Charlie Rose (politician)

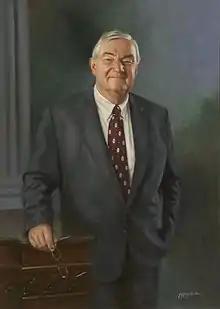
Official House portrait of Rose

He was a member of the Intelligence and Agriculture Committees. He also served as chairman of the United States House Committee on House Administration from 1991 to 1994, a post which helped earn him the nickname "mayor of the Capitol".